Cupressus funebris

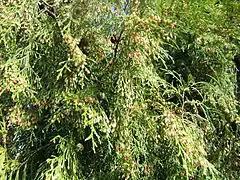
Foliage with pollen and seed cones

The precise natural range of "Cupressus funebris" is uncertain due to a long history of cultivation. Trees are recorded from forest habitats in the provinces of Guizhou, Hunan, and Chongqing.